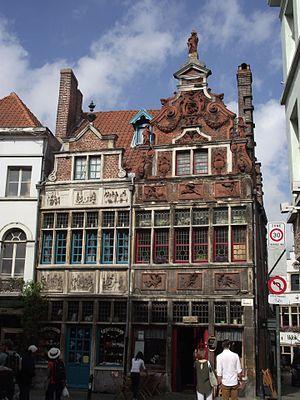
Gand, Maison des Oeuvres de Miséricorde, et Maison du joueur de Flute, ou du Cerf volant Italiano: Gent, Casa delle Opere di Misericordia e Casa del Suonatore di Flauto, o del Cervo volante This is a photo of onroerend erfgoed number 25251